Józef Kosiński

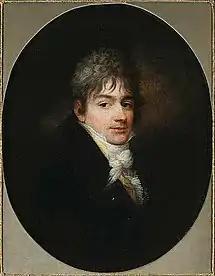
Self-portrait (c.1803)

Józef Kosiński (1753, Kraków - 1 April 1821, Warsaw) was a Polish portrait and miniature painter.